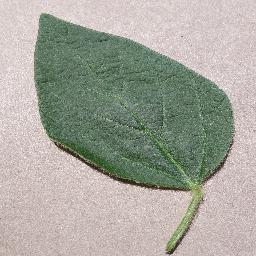
Label: Soybean___healthy